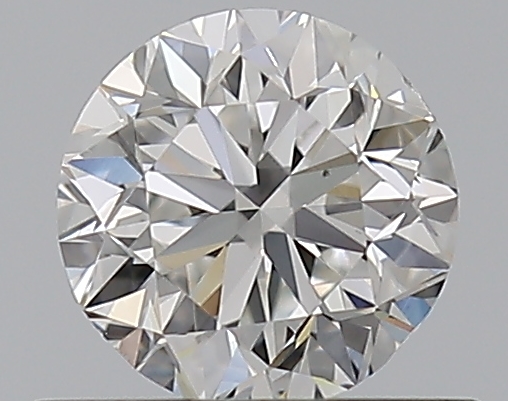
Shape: round
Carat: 0.5
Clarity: VS2
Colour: F
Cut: GD
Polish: EX
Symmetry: GD
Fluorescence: N
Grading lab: GIA
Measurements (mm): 4.83 x 4.9 x 3.21